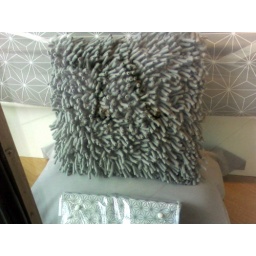
When I saw it in person I thought it looked like the pillow had dreads, now it looks scarier.